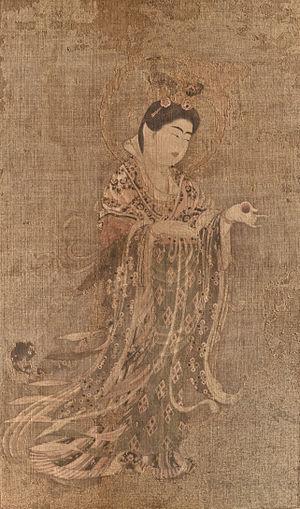
Le terme « trésor national » est utilisé au Japon depuis 1897 pour désigner les biens les plus précieux du patrimoine culturel du Japon